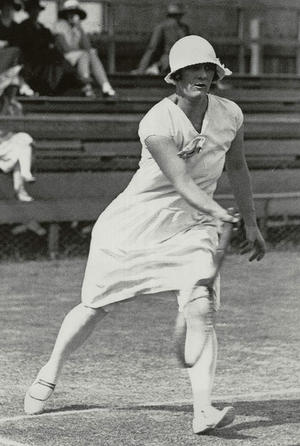
Coral Buttsworth
Coral McInnes Buttsworth var en kvindelig tennisspiller fra Australia.